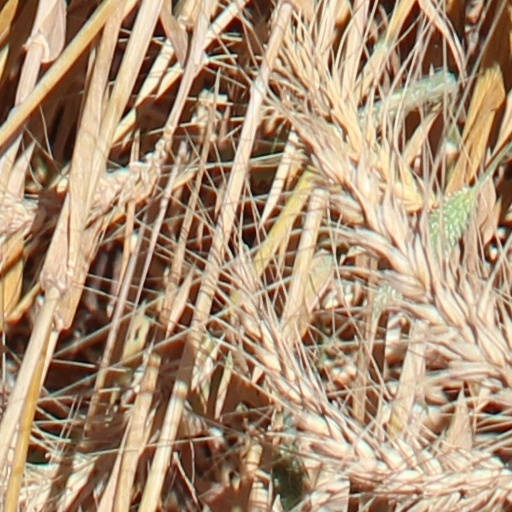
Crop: wheat